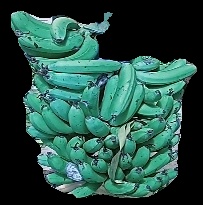
Variety: pachbale
Grade: grade3